Dora Varona

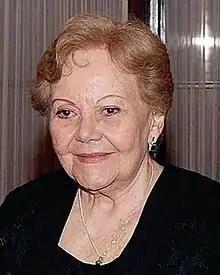

Dora Varona Gil (19 June 1932 – 7 March 2018) was a Cuban-Peruvian poet, narrator, and missionary. After the death of her husband, Peruvian writer Ciro Alegría, she compiled, edited, and studied his work.